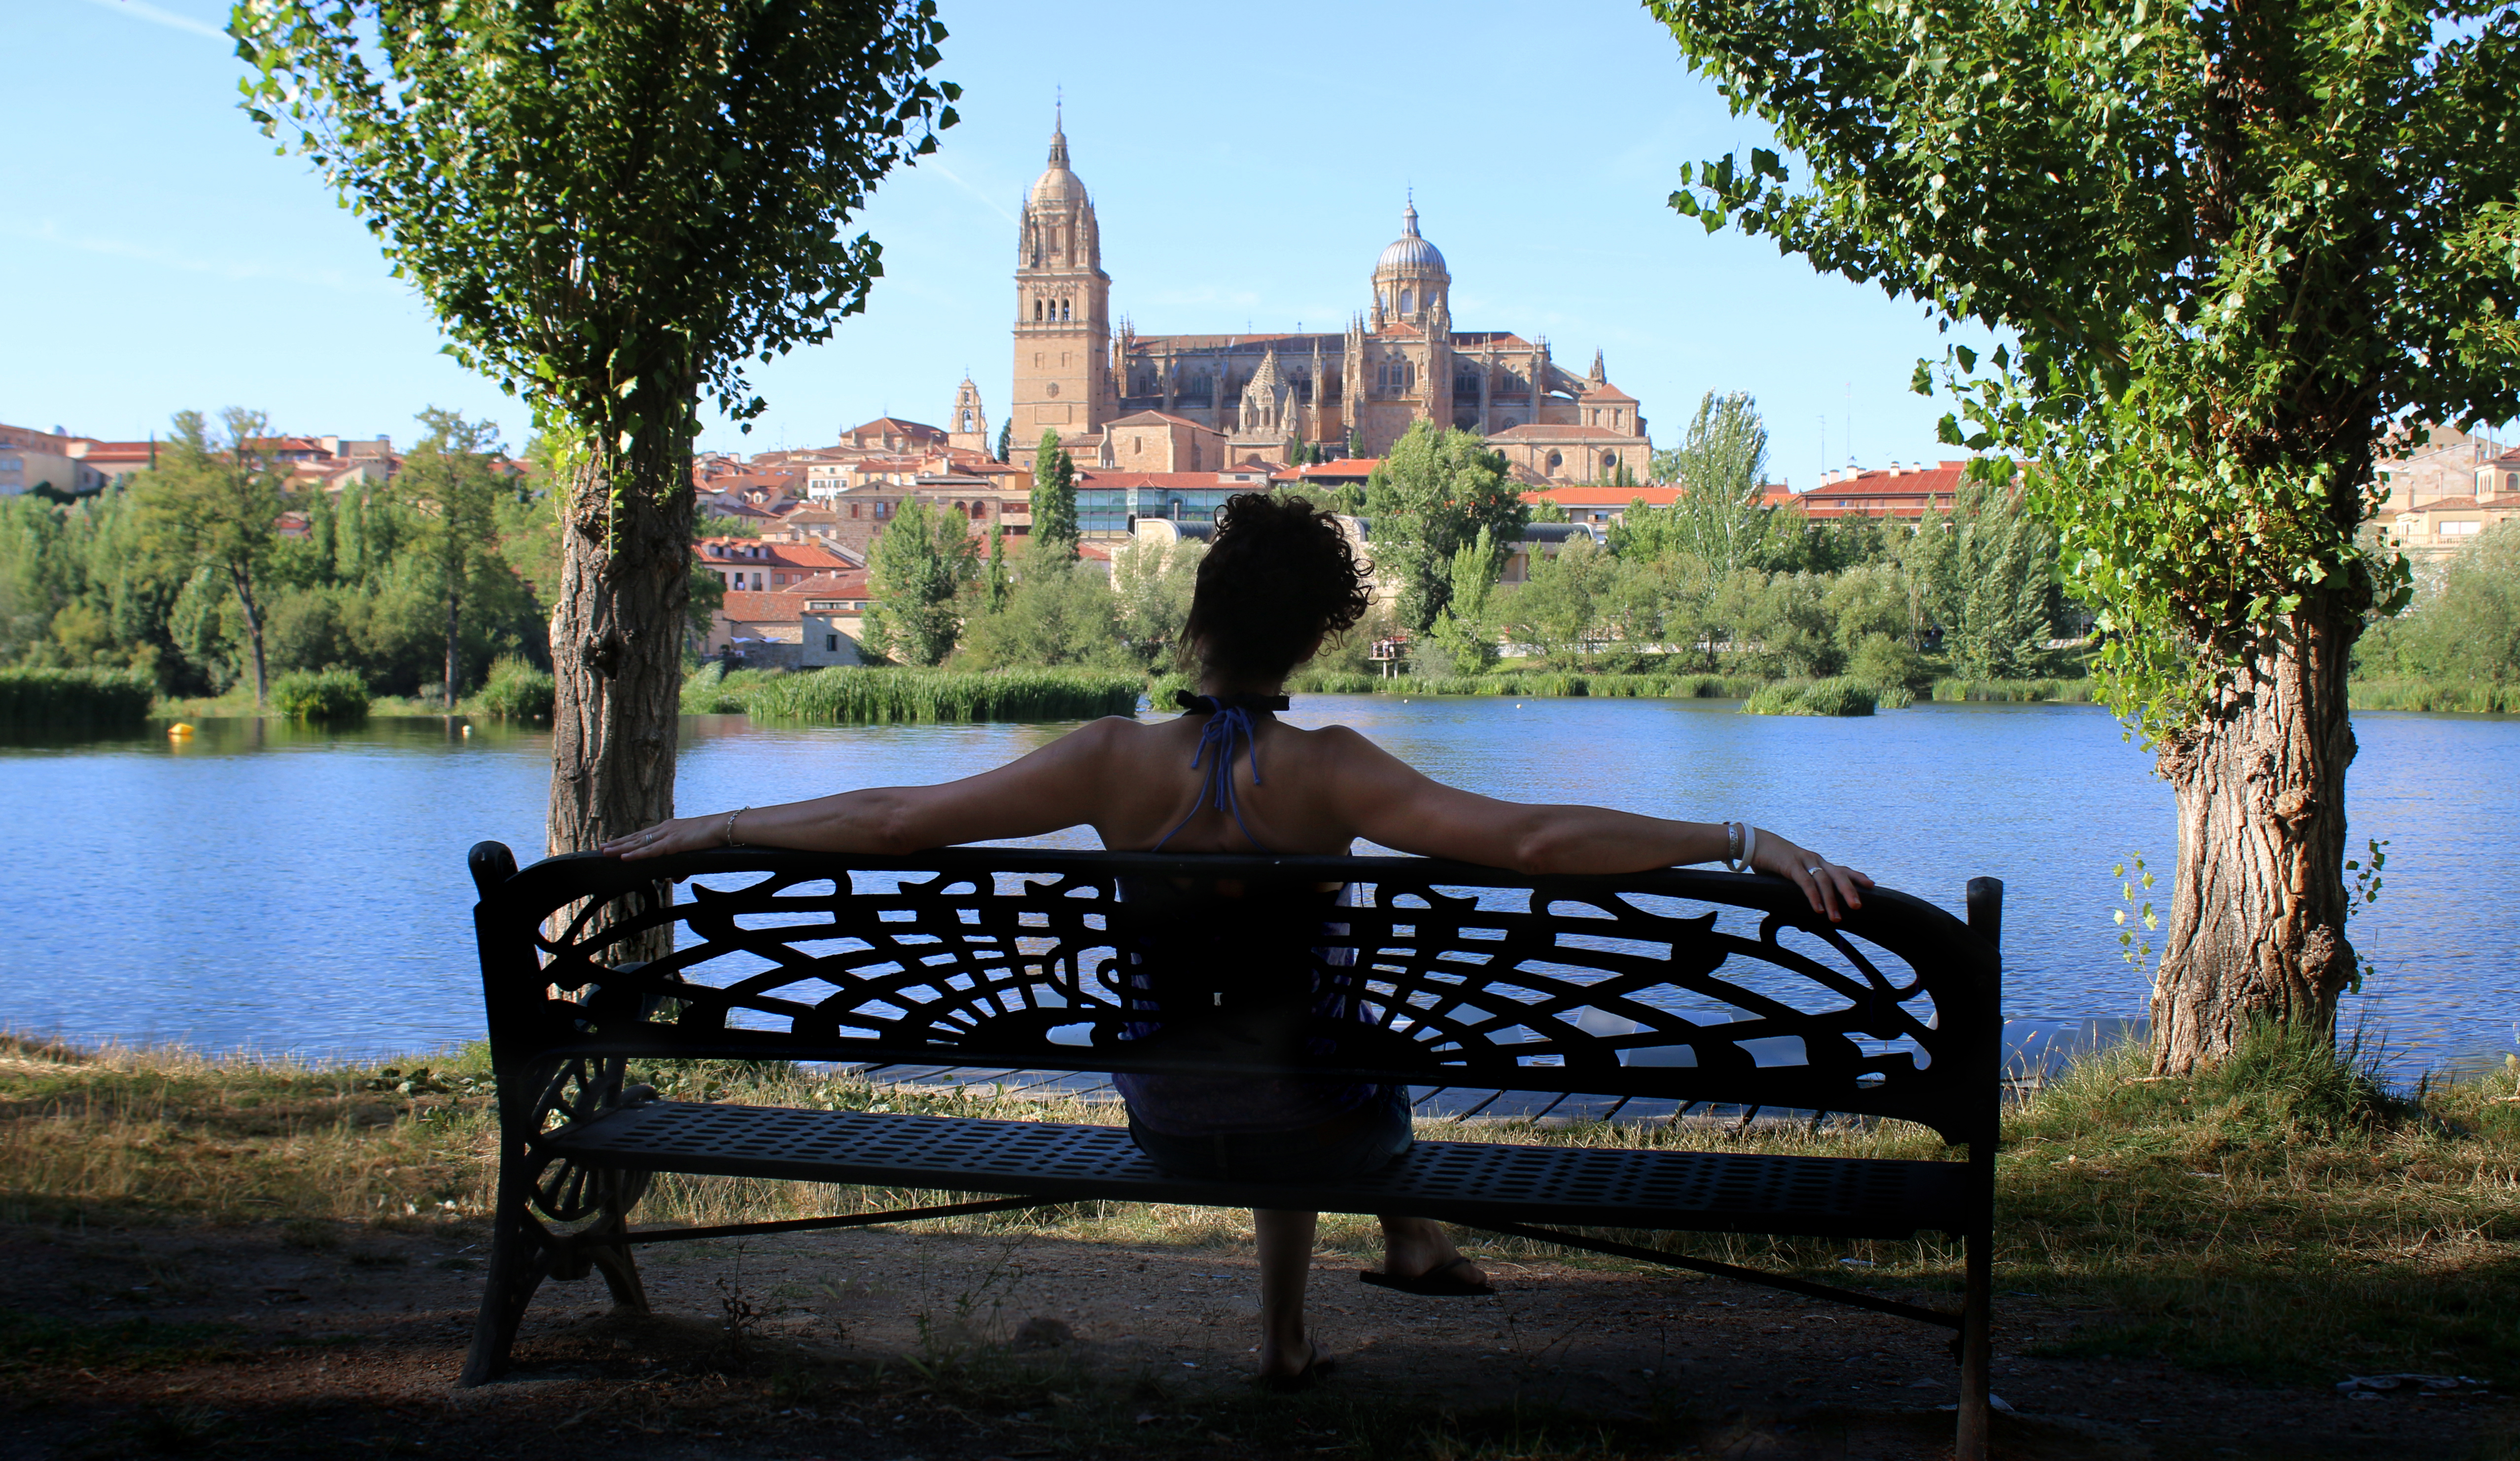
tree, water, outdoor, silhouette, girl, woman, bench, city, river, vacation, tranquility, europe, relax, color, park, shadow, calm, church, cathedral, rest, tourism, leisure, zen, sit, colour, candid, creativecommons, cc0, spain, espagne, publicdomain, nocopyright, 2d, carloszgz, wallpaper, myfavnew, cmstoolsphotoring, fondodepantalla, postal, postcard, cartepostale, freeculturalworks, openlicense, freepictures, europa, agua, couleur, gente, siluette, silueta, sombra, ombre, iglesia, copyleft, norightsreserved, beauty, realpeople, torepost, mujer, chica, femme, fille, inspiring, inspiration, daydreaming, rio, fleuve, catedral, cathedrale, tranquilidad, salamanca, tormes, banco, castillayleon, break, calma, repos, espana, descanso, bienetre